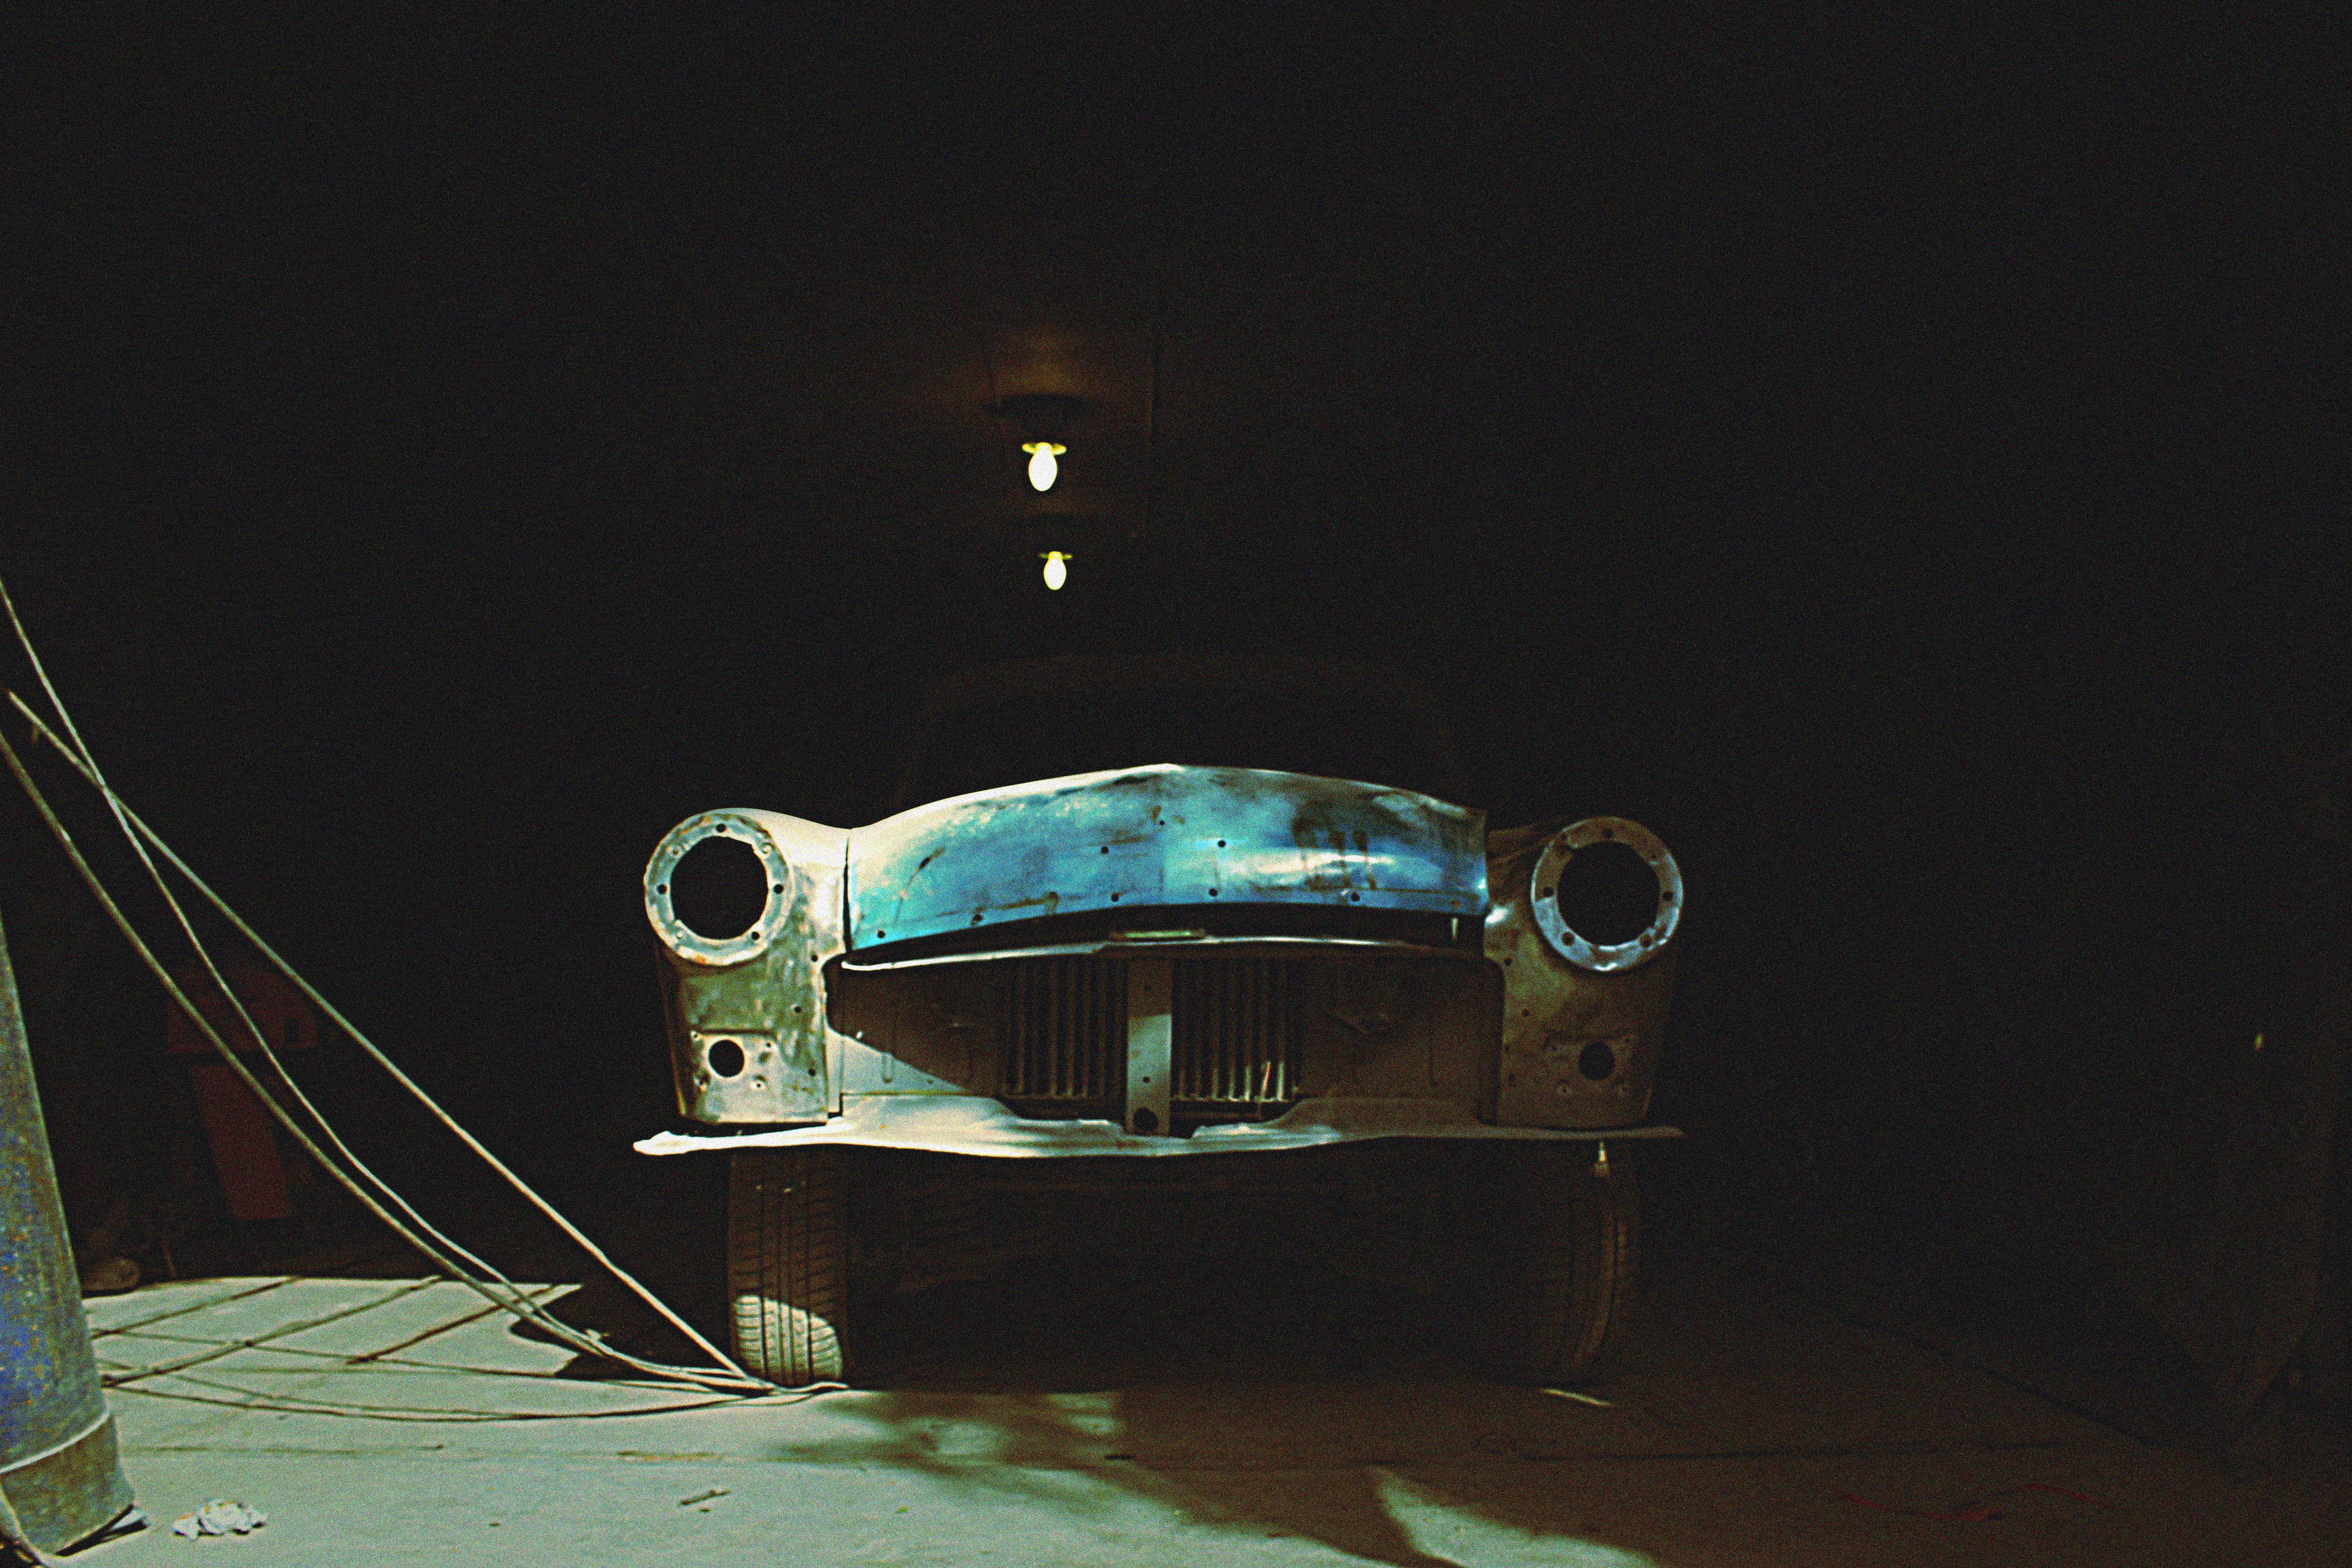
light, night, reflection, vehicle, darkness, lighting, shape